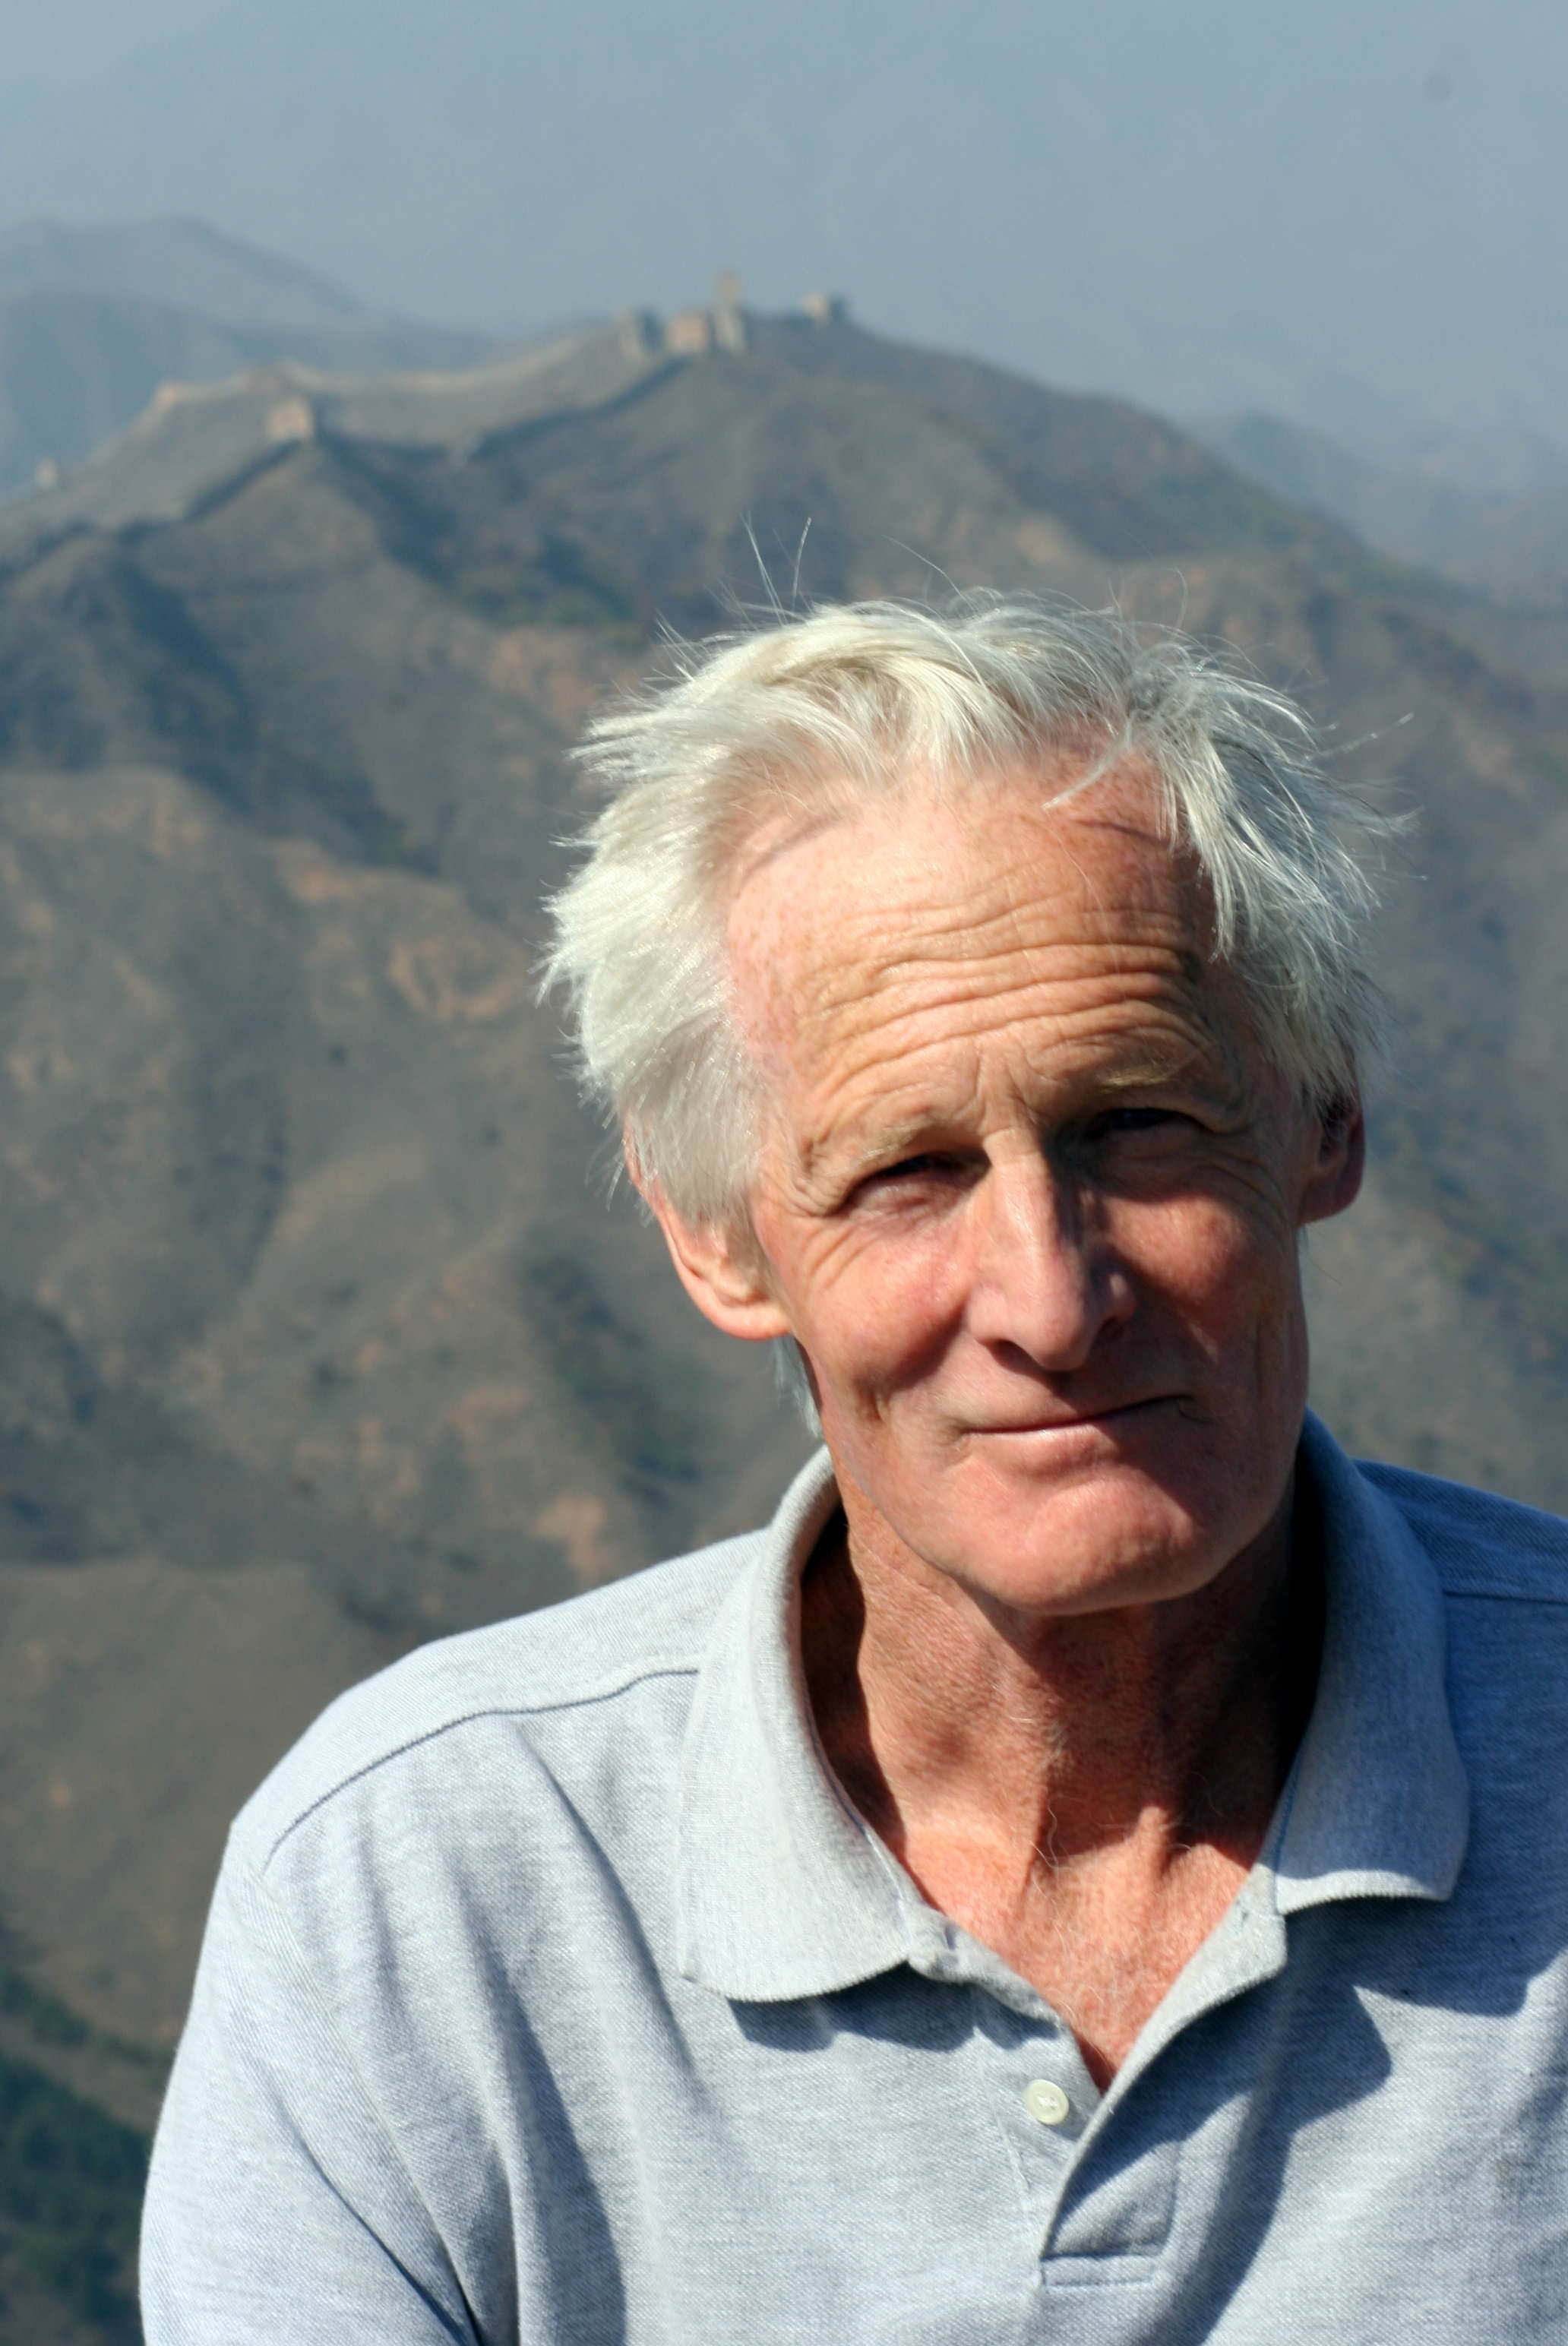
man, person, people, hair, male, portrait, blue, hairstyle, senior citizen, elder, face, head, grandparent, facial hair, andrew taylor